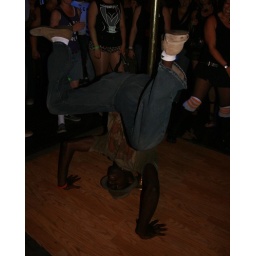
pole dancing in the gay bar